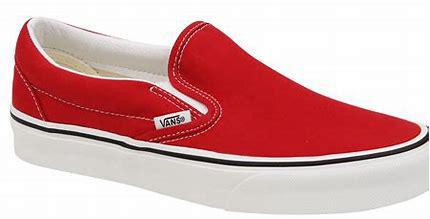
Brand: Vans
Model: Classic Slip On